CURE International

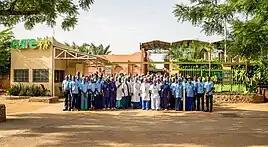

Established in 2010, CURE Niger is the only hospital in the country of over 24 million that offers specialty surgical care for children living with treatable physical disabilities. Its location was chosen because it is central to one of the most underdeveloped regions in the world. Strategically located in Niamey, CURE Niger is a children's hospital offering 25 beds, two operating rooms, and a full range of high-demand ancillary and rehabilitation services to over 500 surgical patients each year. CURE Niger also provides emotional and spiritual support to patients and their communities.